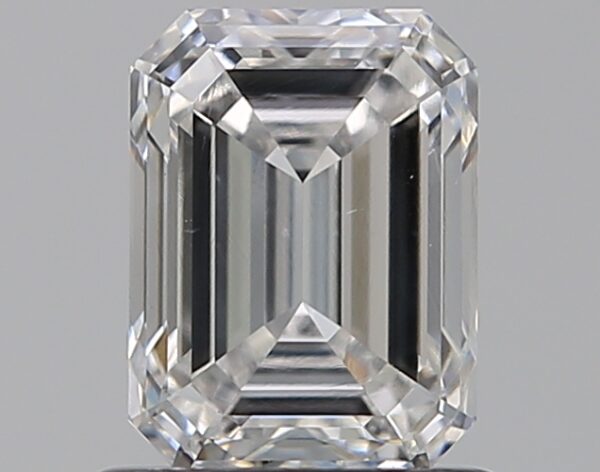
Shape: emerald
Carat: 1.01
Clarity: VS1
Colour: F
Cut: EX
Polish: EX
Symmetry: EX
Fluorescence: N
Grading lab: GIA
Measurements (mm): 6.42 x 4.75 x 3.27